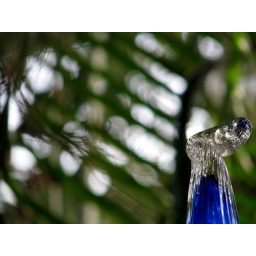
This blue swirl is the end of another bit of Chihuly glass found in the very large room at Phipps